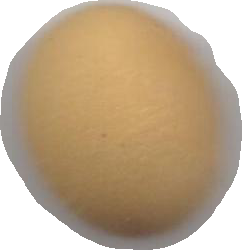
Variety: Grobogan